Otto Ralfs

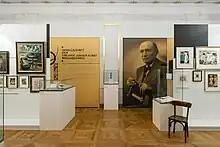
In the background on the right: Portrait of Otto Ralf by Heinrich Heidersberger, around 1950

Otto Ralfs (April 1, 1892, in Braunschweig – December 13, 1955, in Gifhorn) was a collector of classical modern art in Braunschweig.